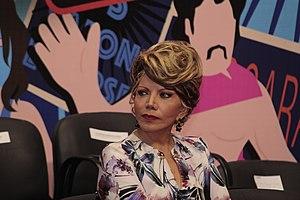
Marisela Peña qui est la présidente de la Lucha Libre AAA Worldwide en 2018.
La Asistencia Asesoría y Administración souvent appelée Triple A est une fédération de catch mexicaine. Elle fut fondée en 1992 par Antonio Peña, anciennement chargé des relations publiques au Consejo Mundial de Lucha Libre.